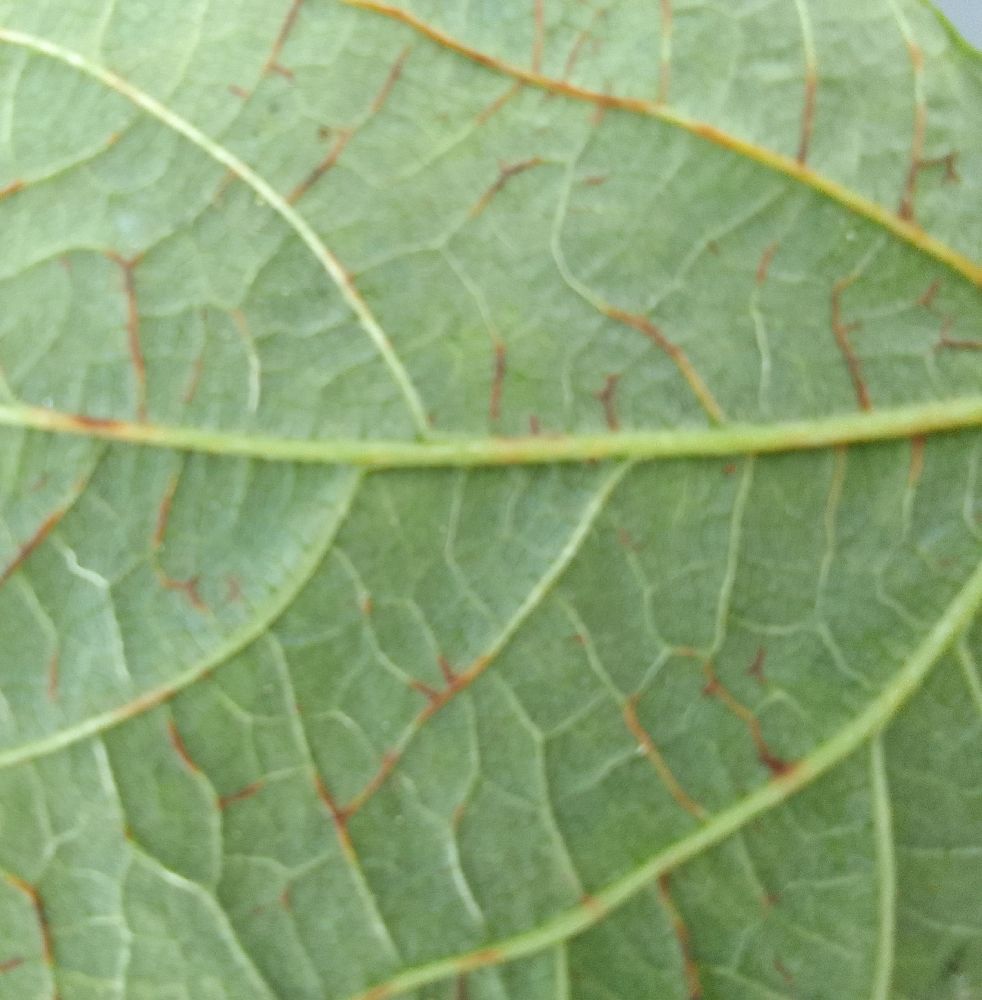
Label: anthracnose